Frankenthal Porcelain Factory

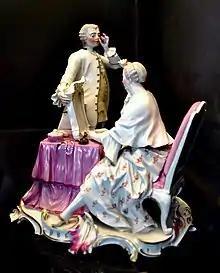
Frankenthal porcelain group, c. 1760

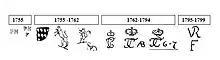
Frankenthal porcelain marks

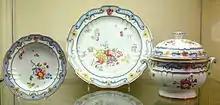
Pieces from a dinner service of 1782

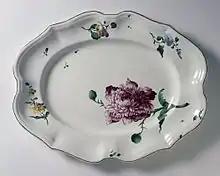
Platter with a paeony from the French Hannong factory making Strasbourg faience, c. 1765

The Frankenthal Porcelain Factory was one of the greatest porcelain manufacturers of Germany and operated in Frankenthal in the Rhineland-Palatinate between 1755 and 1799. From the start they made hard-paste porcelain, and produced both figurines and dishware of very high quality, somewhat reflecting in style the French origin of the business, especially in their floral painting. Initially they were a private business, but from 1761 were owned by the local ruler, like most German porcelain factories of the period.